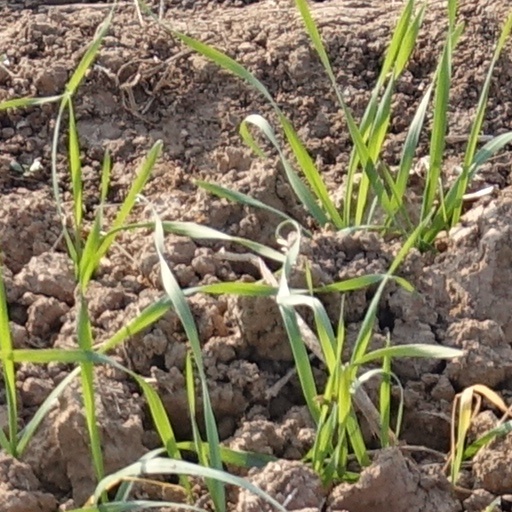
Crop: wheat